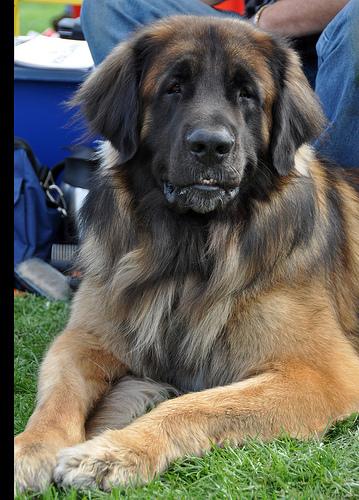
Breed: leonberger